Paula Morris

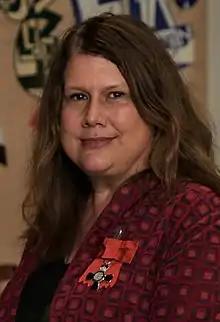
Morris in 2019

Paula Jane Kiri Morris (born 18 August 1965) is a New Zealand novelist, short-story writer editor and literary academic. She is an associate professor at the University of Auckland and founder of the Academy of New Zealand Literature.